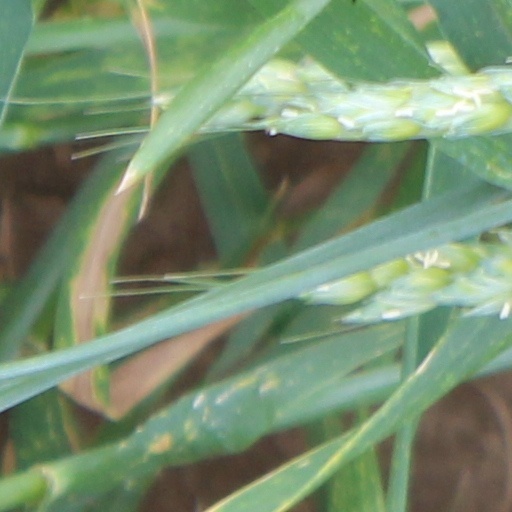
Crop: wheat